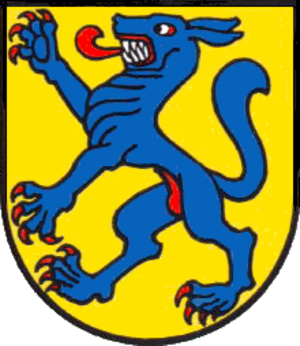
Blason de la commune de Lupsingen, Suisse
Lupsingen est une commune suisse du canton de Bâle-Campagne, située dans le district de Liestal.